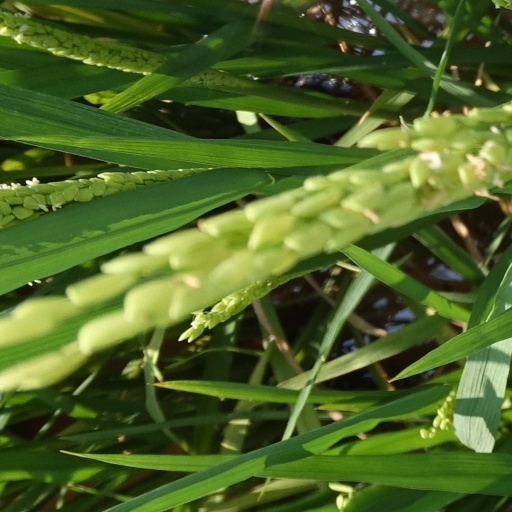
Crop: rice